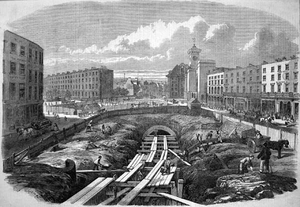
Londres a une histoire vieille de plus de deux mille ans. Durant cette période, la ville a connu plusieurs épidémies de peste, a été dévastée par les flammes, a fait face à des guerres civiles, a subi des bombardements aériens et des attaques terroristes. Malgré cela, elle a continué à se développer pour devenir une des capitales financières et culturelles les plus importantes du monde.